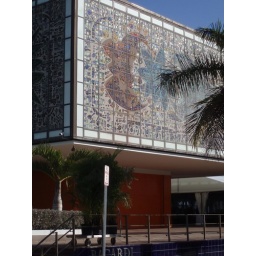
The building behind with the mosaic stained glass windows are illuminated from within at night